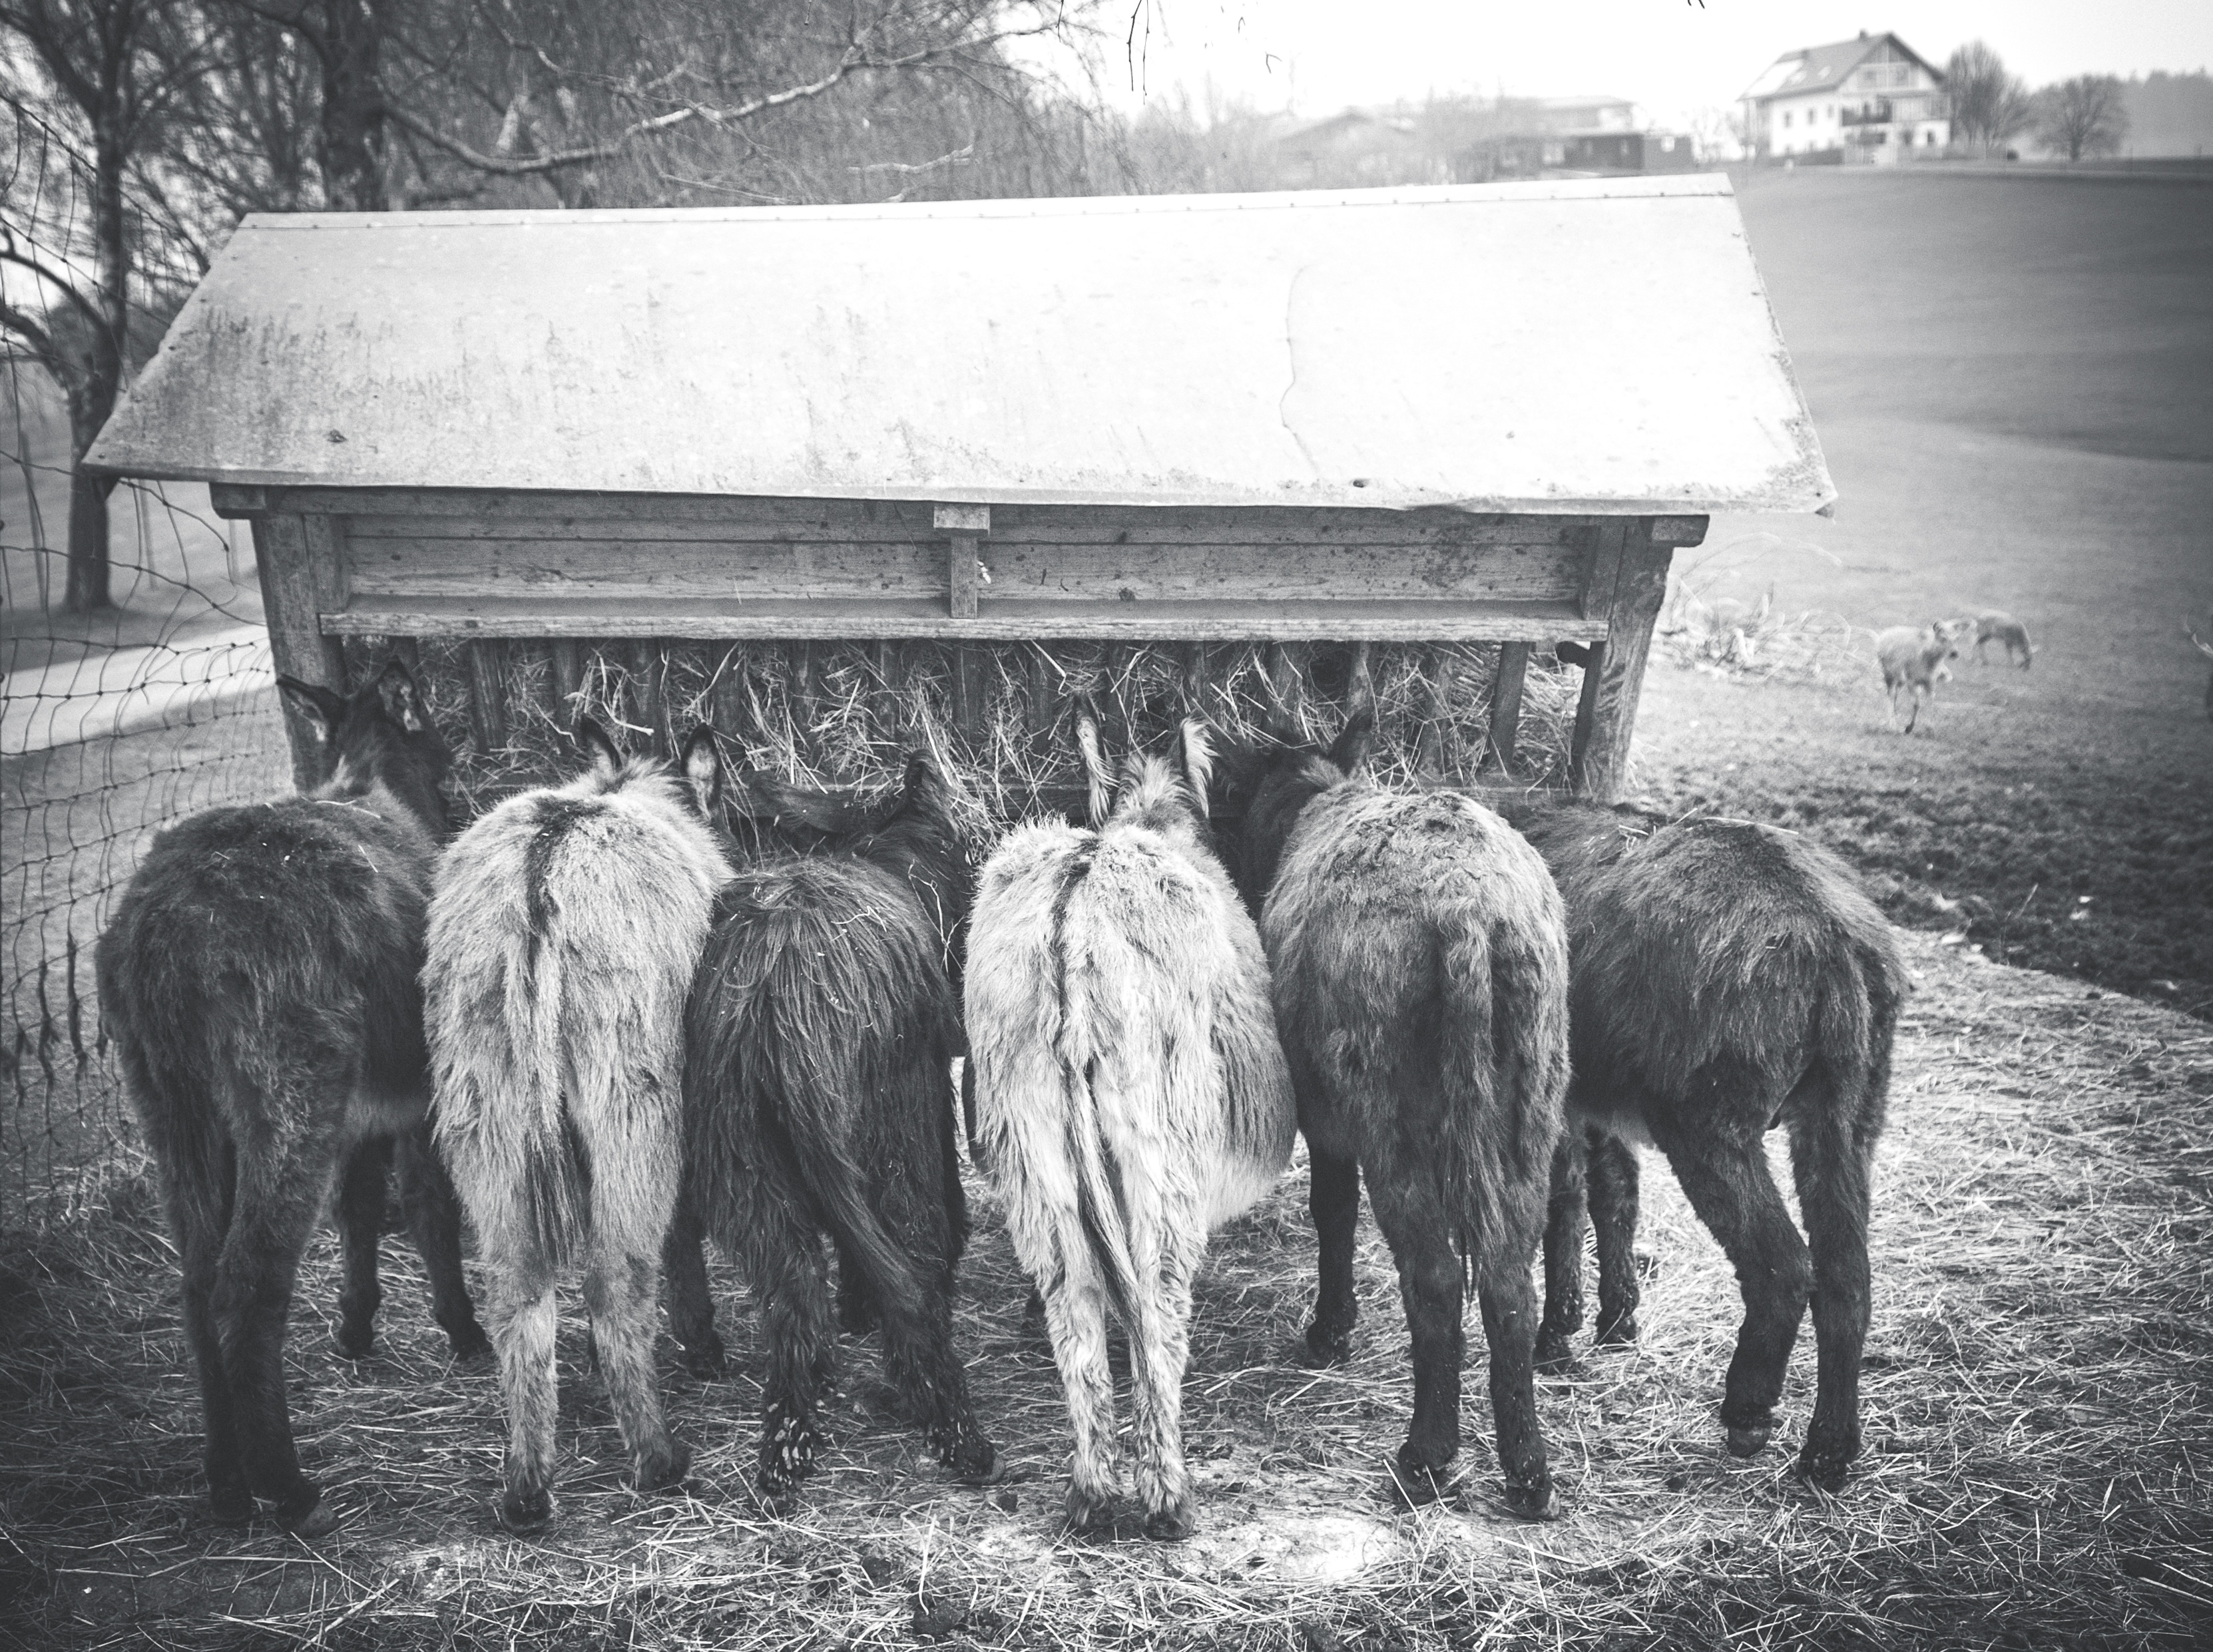
black and white, group, farm, pet, food, herd, mammal, monochrome, eat, donkey, funny, collective, rural area, butt, pack animal, domestic donkey, monochrome photography, cattle like mammal, horse like mammal